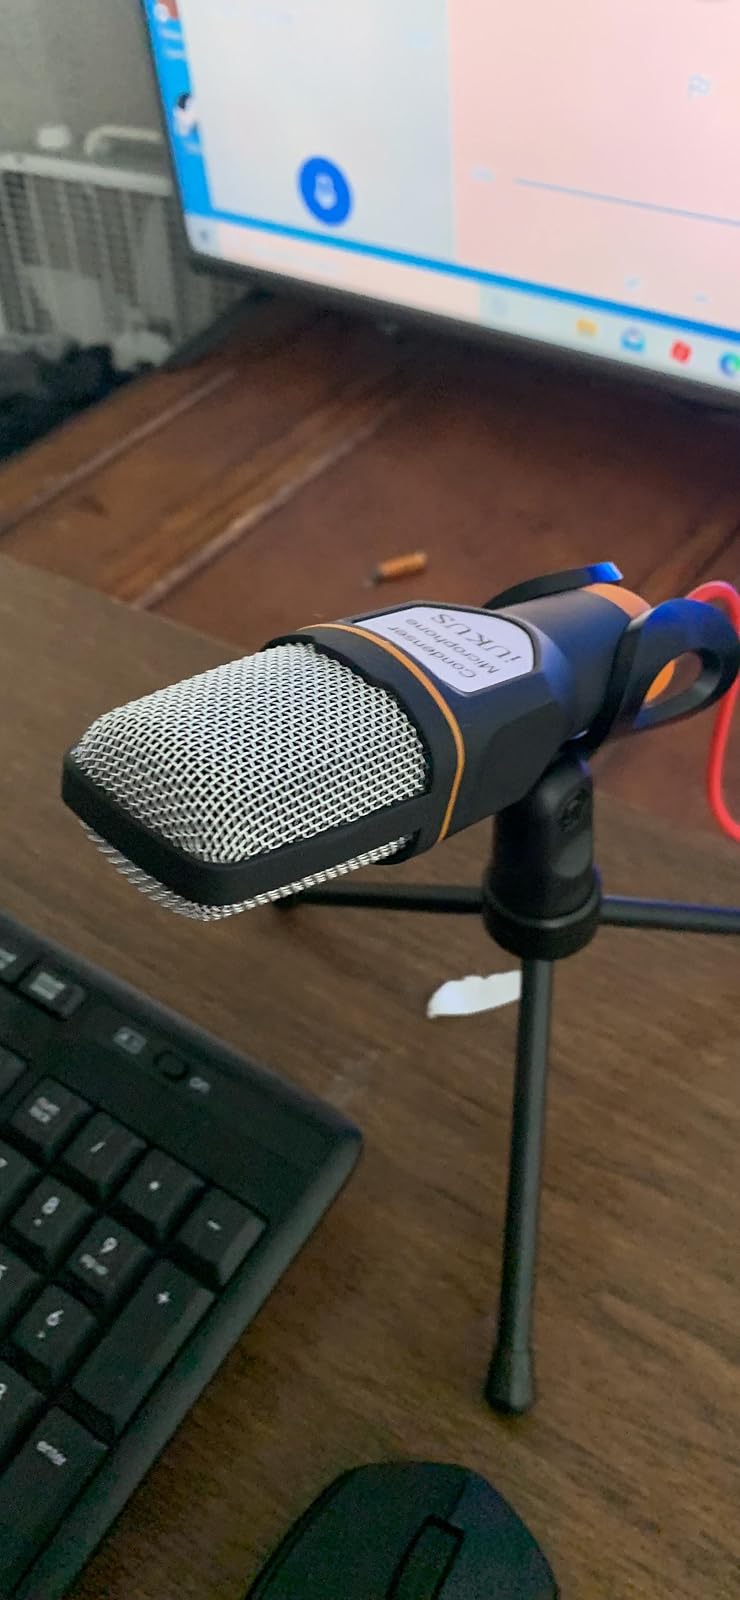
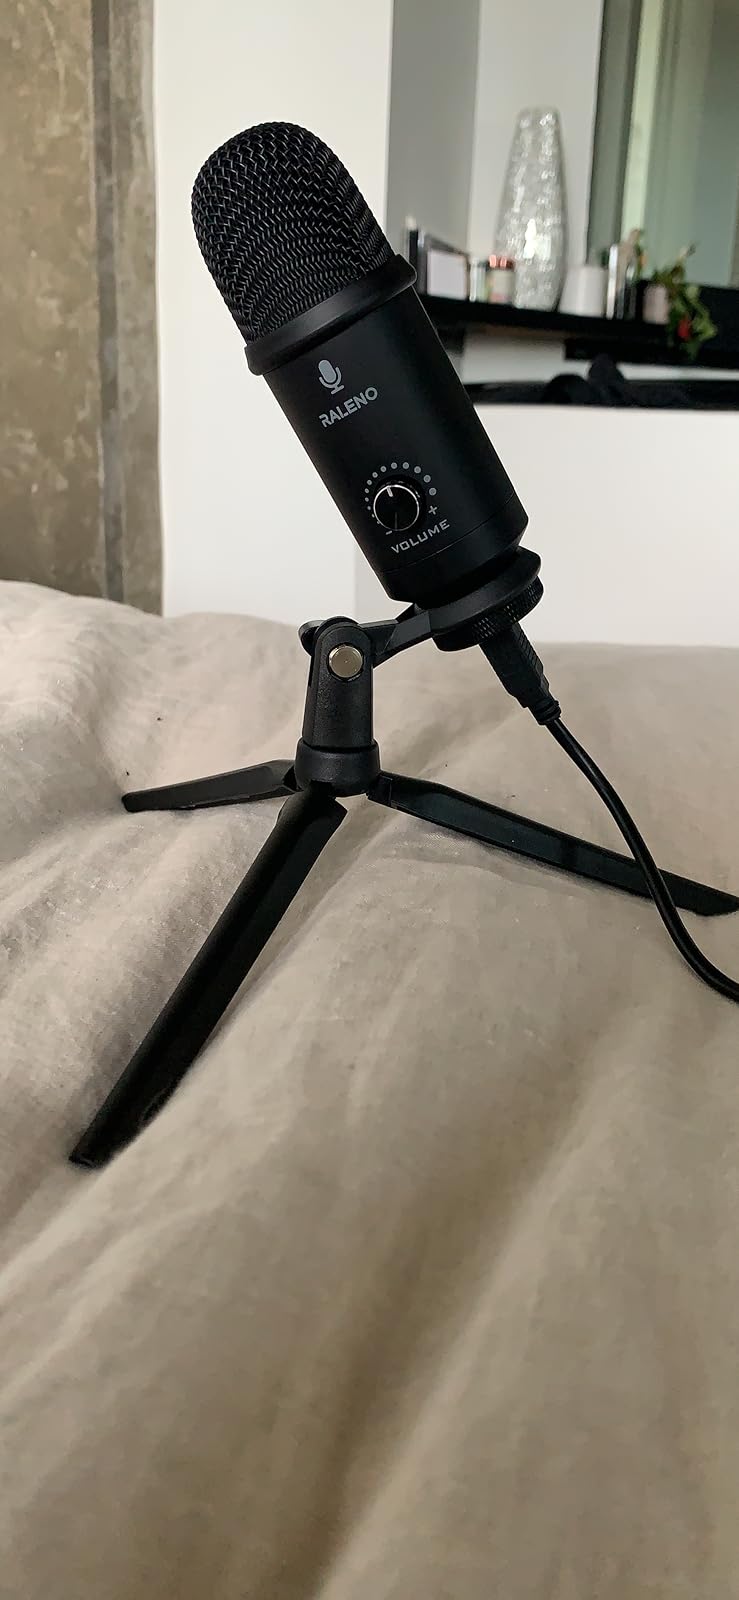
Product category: microphone
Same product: no